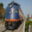
Label: train